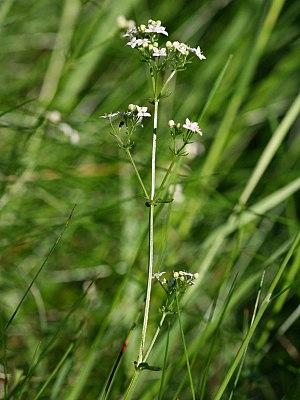
Le Gaillet du Hartz, Gaillet du Harz ou Gaillet des rochers est une petite plante vivace de la strate herbacée, de la famille des Rubiacées appartenant au genre Galium.